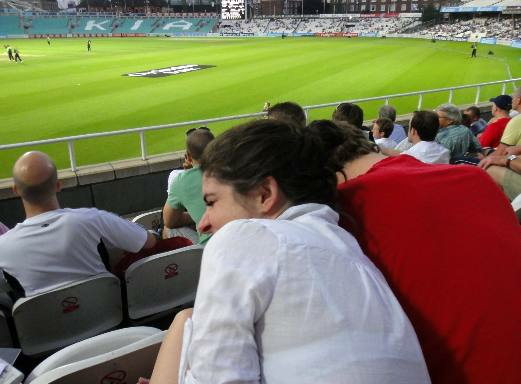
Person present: Yes